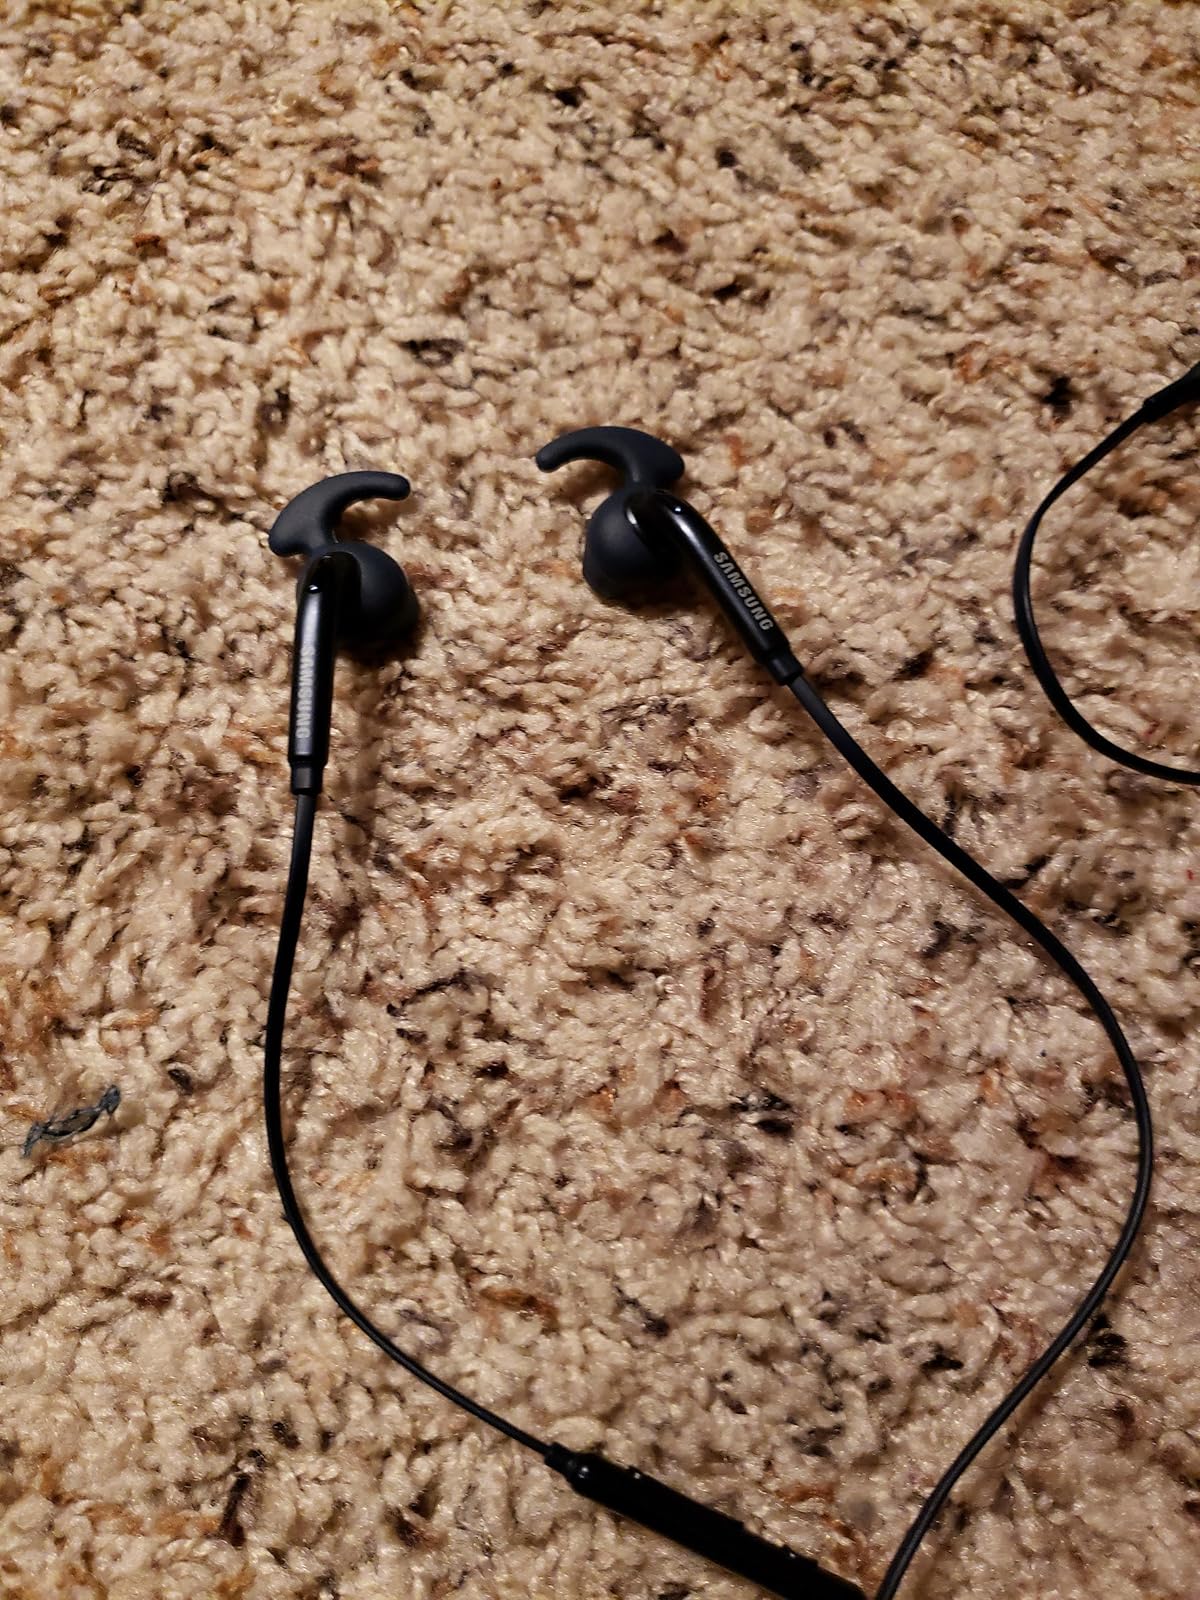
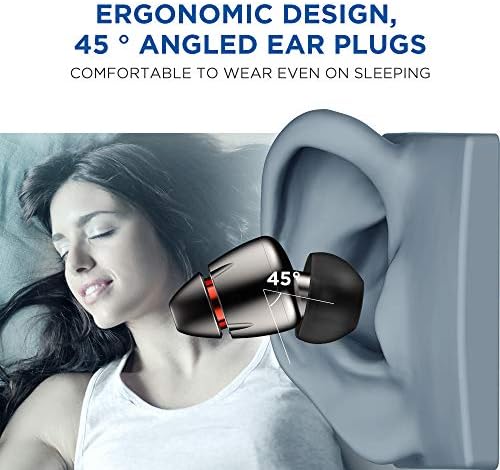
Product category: headphones
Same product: no